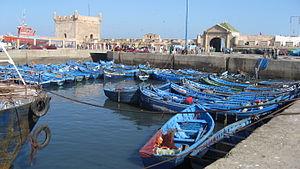
La médina d'Essaouira, en berbère, Mogdura, en portugais, Mogadur, en espagnol, Mogador, en français, surnommée « le Saint-Malo marocain », ou la « cité des vents », est une médina marocaine, centre historique d'Essaouira, sur la côte Atlantique du Maroc. Considérée à ce jour comme une des villes portuaires les plus pittoresques du Maroc, la médina est un des hauts lieux du tourisme au Maroc, inscrite aux monuments historiques du Maroc, et au Patrimoine mondial de l'UNESCO depuis 2001.
Essaouira est une ville portuaire et une commune du Maroc, chef-lieu de la province d'Essaouira, dans la région de Marrakech-Safi. Elle est située au bord de l'océan Atlantique et compte 77 966 habitants en 2014.